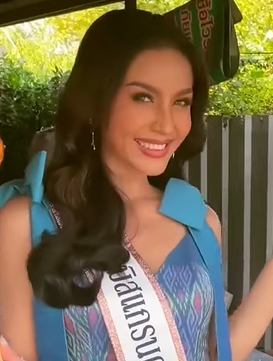
กัลย์สุดา ชนาคีรี

| image = Kansuda Chanakeeree.png
| caption = กัลย์สุดาในปี พ.ศ. 2565
| name = กัลย์สุดา ชนาคีรี
| birth_place = อำเภอแม่สอด จังหวัดตาก ประเทศไทย
| other_names = อิอิอองทู่น
| education = มหาวิทยาลัยราชภัฏเชียงใหม่
| years_active = พ.ศ. 2562–ปัจจุบัน
| awards = มิสยูนิเวิร์สไทยแลนด์ 2562​(20 คนสุดท้าย)นางสาวเชียงใหม่|นางสาวเชียงใหม่ 2563(รองชนะเลิศอันดับ 1)มิสยูนิเวิร์สไทยแลนด์ 2564(15 คนสุดท้าย)มิสแกรนด์ประจวบคีรีขันธ์ 2021-2022(ชนะเลิศ)มิสแกรนด์ไทยแลนด์ 2022(20 คนสุดท้าย)มิสแกรนด์เมียนมา 2022(ได้รับการแต่งตั้ง)มิสแกรนด์อินเตอร์เนชันแนล 2022(ไม่ผ่านเข้ารอบ)
กัลย์สุดา ชนาคีรี หรือ อิอิอองทู่น (; เกิด 8 มีนาคม พ.ศ. 2541) ชื่อเล่น มีมี () เป็นผู้เข้าประกวดนางงามสัญชาติไทยและพม่า มีชื่อเสียงจากการดำรงตำแหน่งมิสแกรนด์เมียนมา 2022 และเป็นตัวแทนประเทศพม่าในการประกวดมิสแกรนด์อินเตอร์เนชันแนล 2022 ที่ จังหวัดชวาตะวันตก ประเทศอินโดนีเซีย
นอกจากนี้เธอยังเข้าร่วมในการประกวดมิสยูนิเวิร์สไทยแลนด์ 2562, มิสยูนิเวิร์สไทยแลนด์ 2564 และมิสแกรนด์ไทยแลนด์ 2022
==ประวัติ==
กัลย์สุดาเกิดเมื่อวันที่ 8 มีนาคม พ.ศ. 2541 ในครอบครัวเชื้อสายกะเหรี่ยง บิดาถือสัญชาติไทย และมารดาถือสัญชาติพม่า มีภูมิลำเนาที่บ้านหนองบัว ตำบลแม่ปะ อำเภอแม่สอด จังหวัดตาก ในวัยเยาว์ เธอมักถูกล้อเลียนจากการที่พูดภาษาไทยได้ไม่ชัดเจน
กัลย์สุดาสำเร็จศึกษาในระดับอุดมศึกษาที่คณะครุศาสตร์ สาขาวิชานาฏศิลป์ไทย มหาวิทยาลัยราชภัฏเชียงใหม่
==การประกวด==
กัลย์สุดาได้เริ่มเข้าสู่วงการประกวดความงามในปี พ.ศ. 2562 จากเป็นผู้เข้าแข่งขันมิสยูนิเวิร์สไทยแลนด์ 2562​ สามารถผ่านเข้ารอบ 20 คนสุดท้าย ต่อมาในปี พ.ศ. 2563 กัลย์สุดาได้เข้าประกวดเวทีนางสาวเชียงใหม่โดยการประกวดในครั้งนั้นเธอได้รับตำแหน่งรองชนะเลิศอันดับหนึ่ง และรางวัลพีเพิลชอยส์ จากนั้นเธอได้มีโอกาสเป็นตัวแทนในการประกวดมิสยูนิเวิร์สไทยแลนด์​ อีกครั้งในปี มิสยูนิเวิร์สไทยแลนด์ 2564|พ.ศ. 2564 ซึ่งผลการประกวดในครั้งนั้นเธอสามารถผ่านเข้ารอบ 15 คนสุดท้าย
หลังจากนั้นไม่นานกัลย์สุดาก็ได้เข้าร่วมการประกวดมิสแกรนด์ประจวบคีรีขันธ์ 2021-2022 ซึ่งเธอก็ได้เป็นผู้ชนะเลิศในการประกวดครั้งนั้นพร้อมกับเป็นตัวแทนจังหวัดประจวบคีรีขันธ์ในการประกวดมิสแกรนด์ไทยแลนด์ 2022 ในการประกวดเธอสามารถเข้ารอบ 20 คนสุดท้าย ต่อมาในปีเดียวกันนั้นเธอได้รับการแต่งตั้งจากกองประกวดมิสแกรนด์เมียนมาให้เป็นผู้ดำรงตำแหน่งมิสแกรนด์เมียนมา ประจำปี 2022 พร้อมกับเป็นตัวแทนประเทศพม่าในการประกวดมิสแกรนด์อินเตอร์เนชันแนล 2022 ที่ประเทศอินโดนีเซีย
==ผลงานมิวสิกวิดีโอ==
==อ้างอิง==
==แหล่งข้อมูลอื่น==
*
*
*
สืบตำแหน่ง
|ก่อนหน้า=อมรา ชุน ลี
|ตำแหน่ง=มิสแกรนด์เมียนมา
|ปี= ได้รับการแต่งตั้งให้เป็น มิสแกรนด์เมียนมา 2022
|ถัดไป = นิ นิ ลิน แอ๋น
สืบตำแหน่ง
|ก่อนหน้า=กัญญารัตน์ เทพภิบาล
|ตำแหน่ง=มิสแกรนด์ประจวบคีรีขันธ์
|ปี= 2021-2022
|ถัดไป =ชนิดาภา บุญเอี่ยม
หมวดหมู่:บุคคลจากอำเภอแม่สอด
หมวดหมู่:ชาวไทยเชื้อสายพม่า
หมวดหมู่:ชาวไทยเชื้อสายกะเหรี่ยง
หมวดหมู่:ชาวพม่าเชื้อสายไทย
หมวดหมู่:นางงามไทย
หมวดหมู่:ผู้เข้าประกวดมิสแกรนด์ไทยแลนด์
หมวดหมู่:ผู้เข้าประกวดมิสแกรนด์อินเตอร์เนชันแนล
หมวดหมู่:ผู้เข้าประกวดมิสแกรนด์อินเตอร์เนชันแนล 2022
หมวดหมู่:นางแบบไทย
หมวดหมู่:บุคคลจากมหาวิทยาลัยราชภัฏเชียงใหม่
หมวดหมู่:ชาวพม่าเชื้อสายกะเหรี่ยง